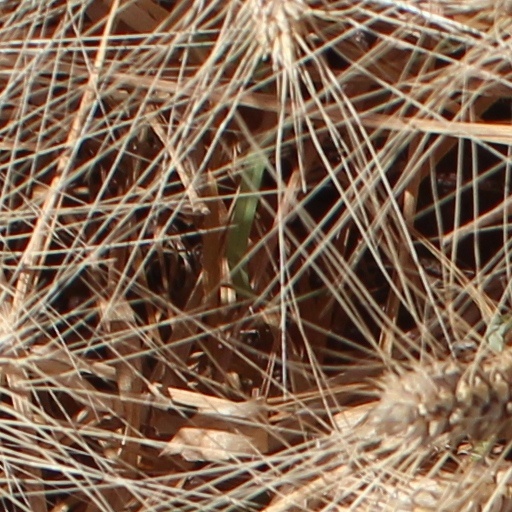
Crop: wheat